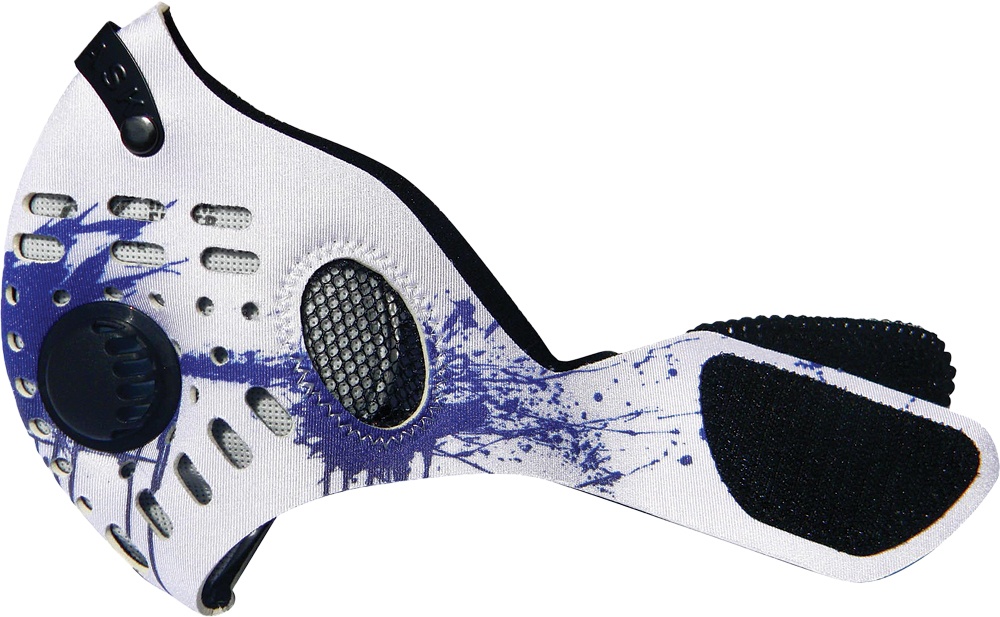
YOUTH MASK (SPLAT STEEL) 83191
Part Number: 83191
Brand: WPS
Category: Sporting Goods > Athletics > American Football > American Football Protective Gear > American Football Helmet Accessories > American Football Face Masks